Julia Barfield

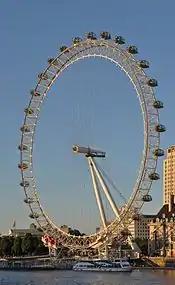

"The best thing about the Eye is the journey. It's not like the Eiffel tower, where you get in a dark lift and come out on to a platform at the top. The trip round is as important as the view." -Julia Barfield, 2015